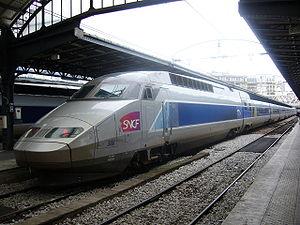
Un TGV est un train de conception française alimenté par caténaire et propulsé par des moteurs électriques, atteignant régulièrement la vitesse de 320 km/h sur des lignes à grande vitesse.
La Magistrale européenne est un projet de ligne à grande vitesse entre Paris et Bratislava, puis Budapest.